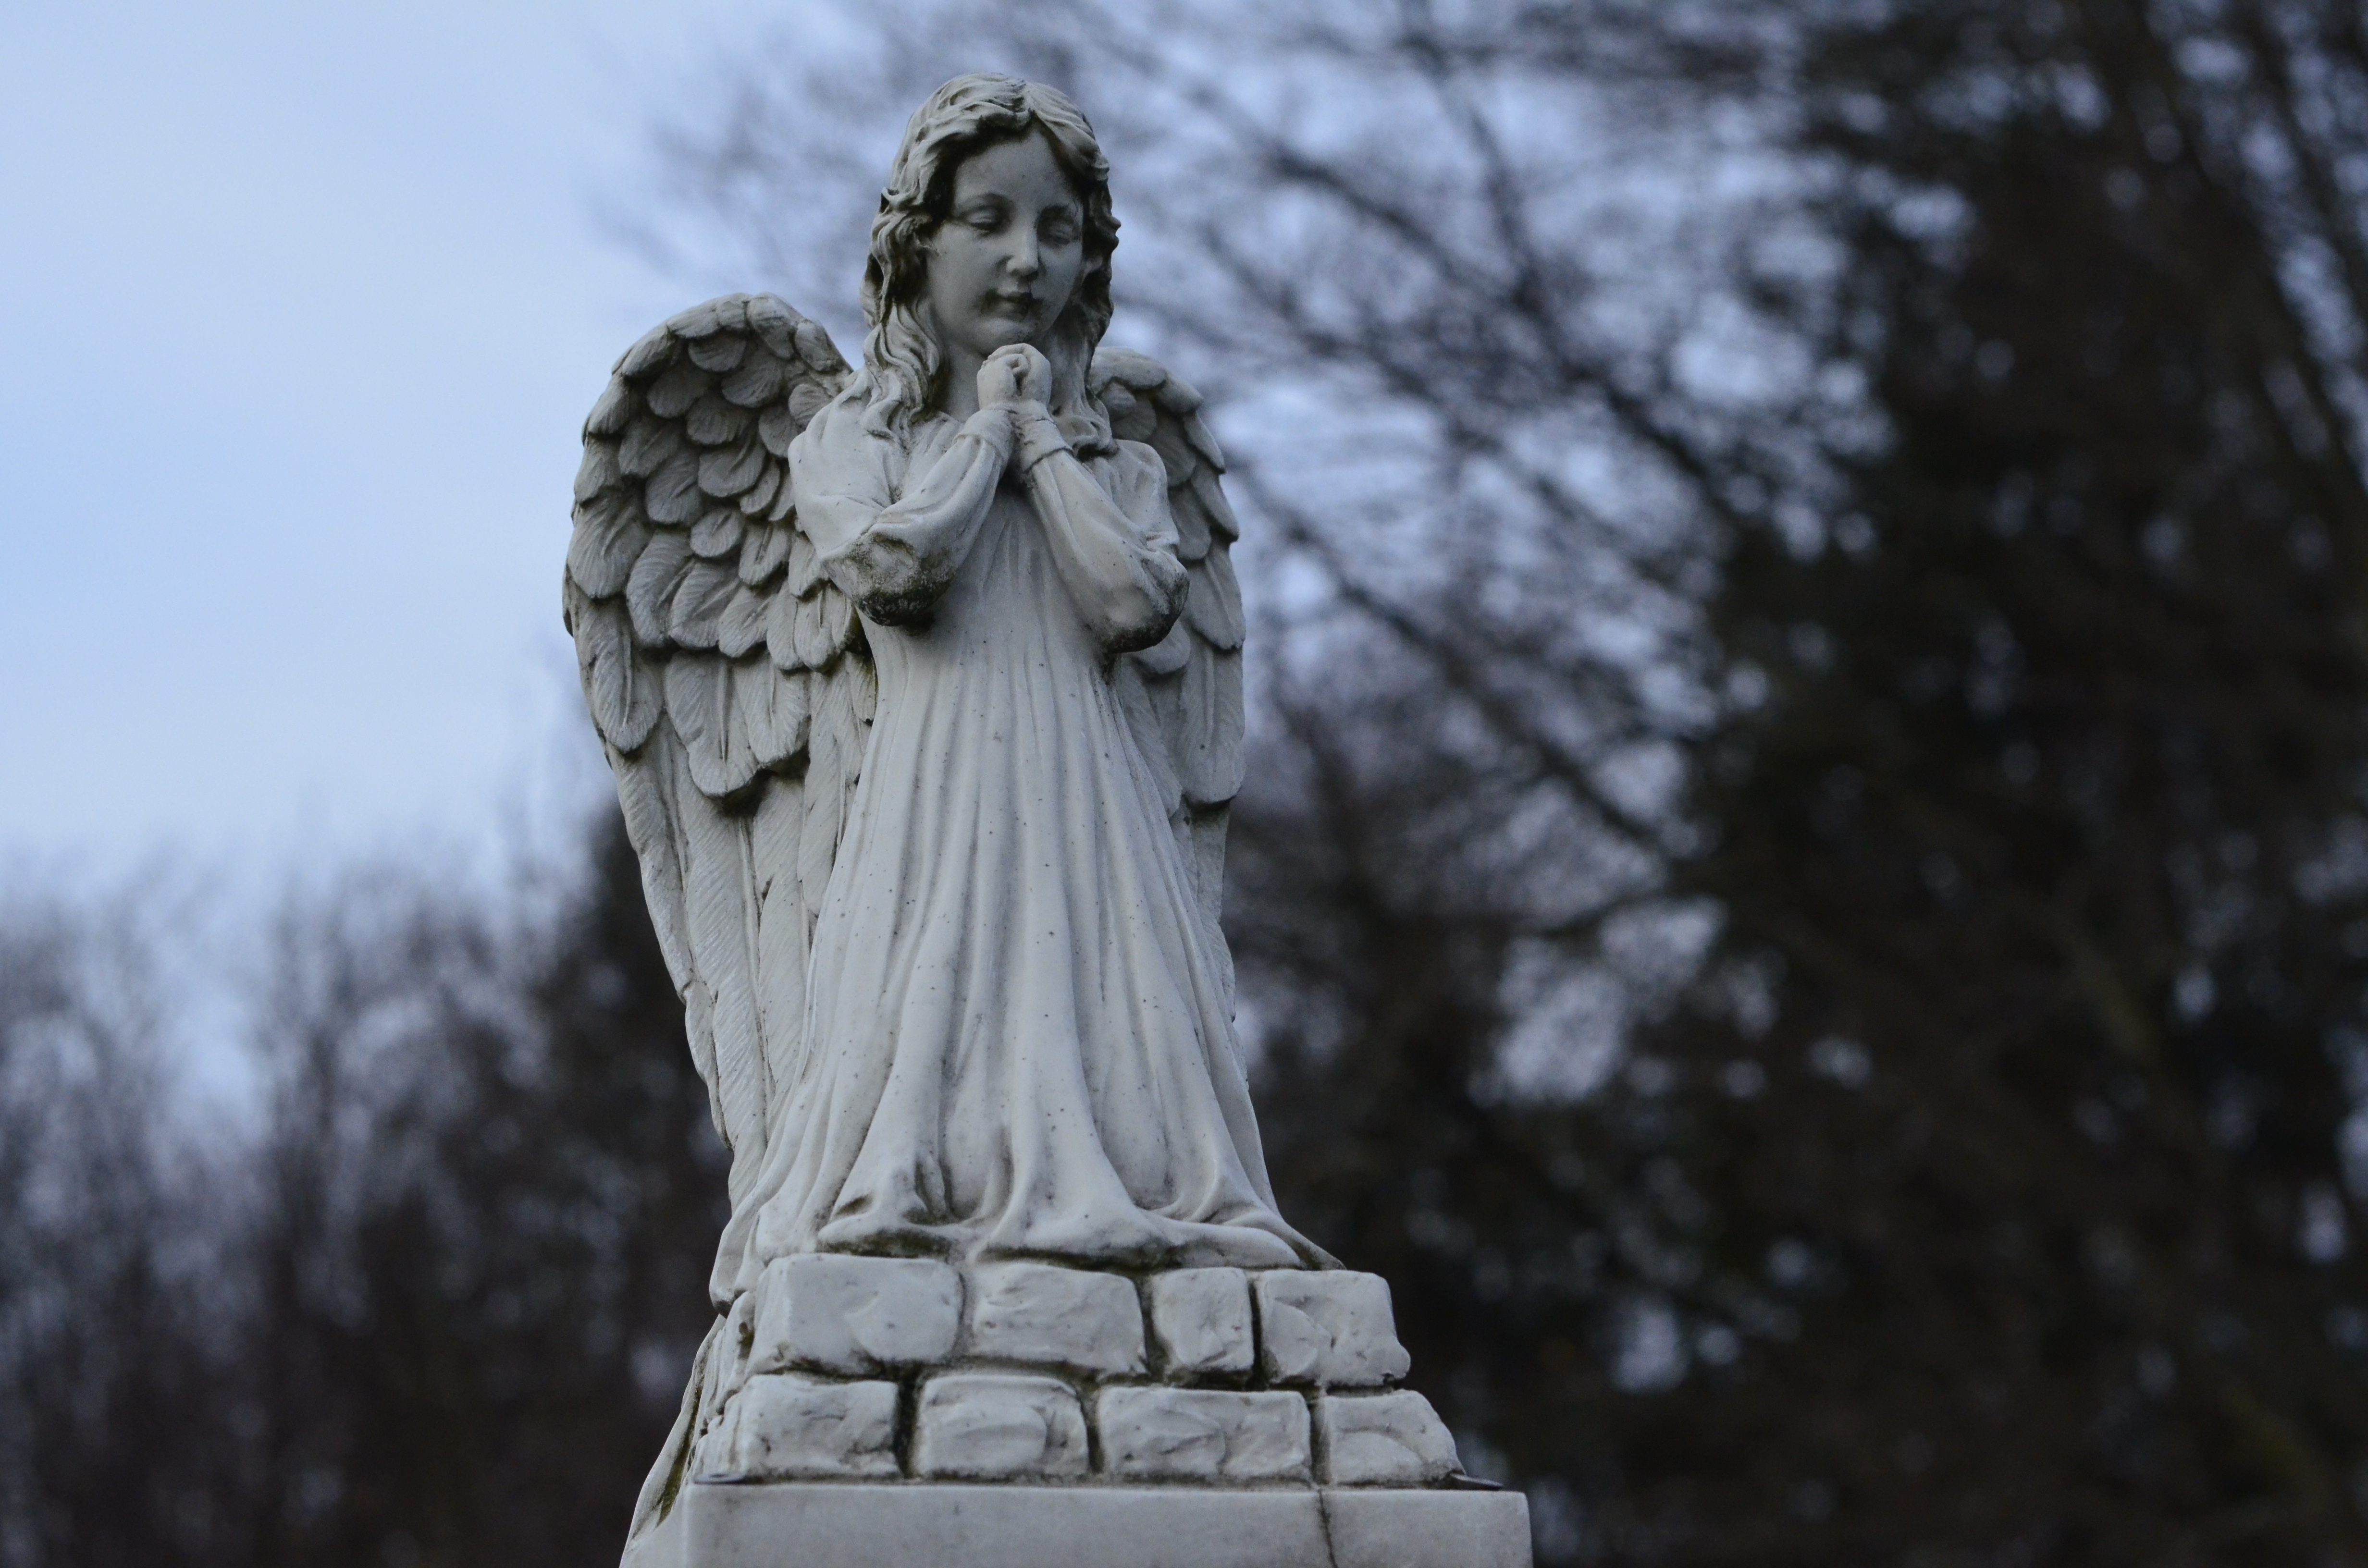
nature, snow, monument, statue, spring, rest, monochrome, sculpture, angel, art, temple, harmony, public record